Jay Bakker

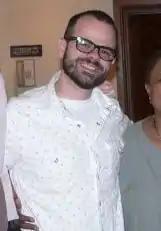
Bakker in 2007

Jamie Charles "Jay" Bakker (born December 18, 1975) is an American pastor, author, and speaker. He is the son of televangelists Jim Bakker and Tammy Faye Messner.